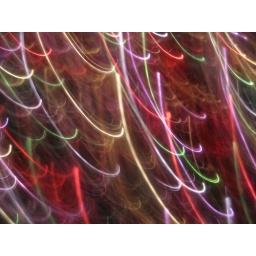
Very simple camera play with some christmas shiny beads under a christmas tree :)